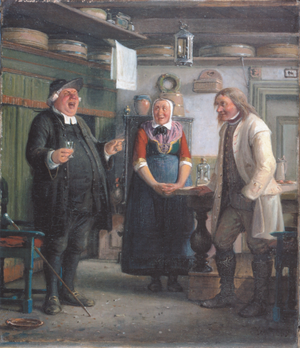
Erasmus Montanus
Wilhelm Marstrand skildrede i 1865 episoden fra 1. akt, hvor Nille og Jeppe Berg fortæller Per Degn om sønnens hjemkomst. Per får en snaps og bryder ud i sang. Maleri på Ny Carlsberg Glyptotek.
En situation fra Ludvig Holbergs komedie Erasmus Montanus (1. akt, scene 4), hvor Per Degn får et glas brændevin af Jeppe Berg og Nille, hvorefter han bryder ud i sang.
Erasmus Montanus er en komedie i fem akter skrevet i 1723 af den dansk-norske forfatter og komedieskriver Ludvig Holberg. Den blev opført første gang i Danmark enten i 1747 eller i 1751.